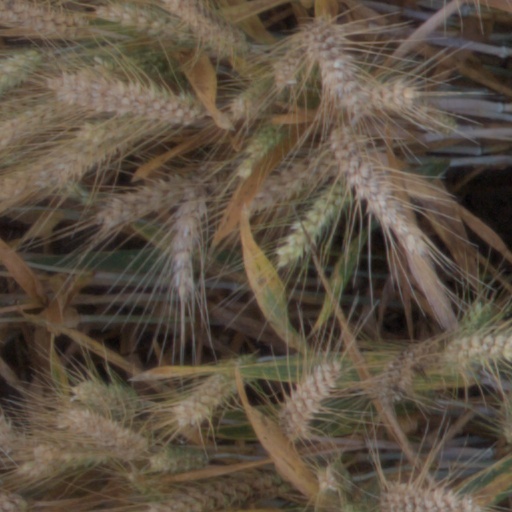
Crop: wheat